Mamenchisaurus

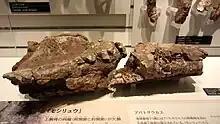
NSM PV17656

In 1978, an incomplete sauropod humerus (NSM PV17656) found in a layer of the Early Cretaceous-aged Miyako Group of Japan was considered to probably belong to "Mamenchisaurus". In 1991, it was referred to "?Mamenchisaurus sp". by Hasegawa and colleagues"." However, the humerus was reassessed by Azuma & Tomida in 1998, and Barrett and colleagues in 2002. These authors could not find any distinguishing features that could place the humerus into a specific sauropod group. They regarded it as an indeterminate sauropod. The remains were given an informal name "Moshi-ryu"; "Moshi" being the local name for the location it was discovered, and "ryu" being Japanese for dragon—also referred to as "Moshisaurus".